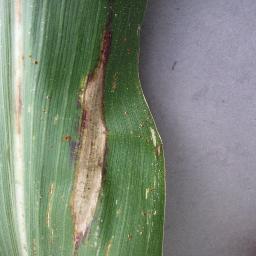
Label: Corn_(Maize)___Northern_Leaf_Blight